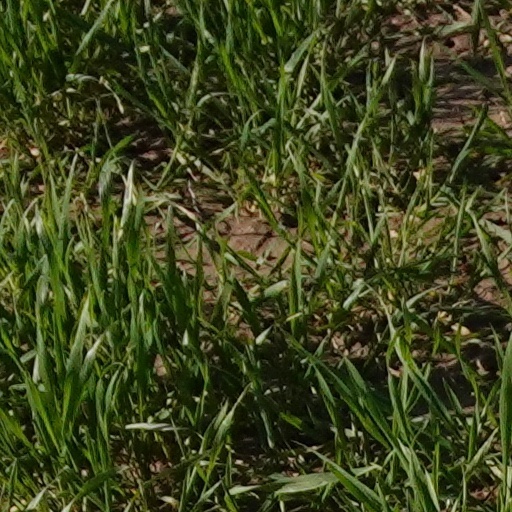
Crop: wheat